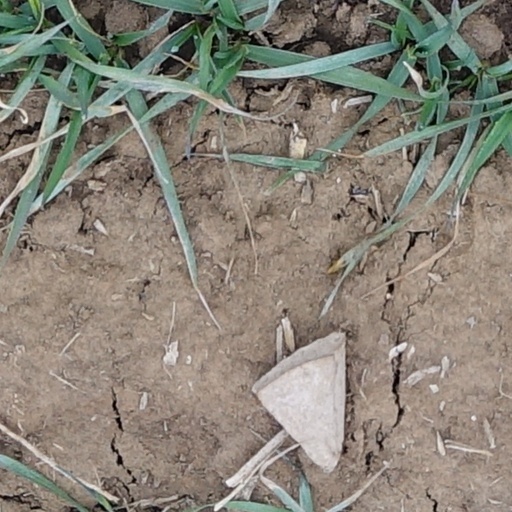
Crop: wheat